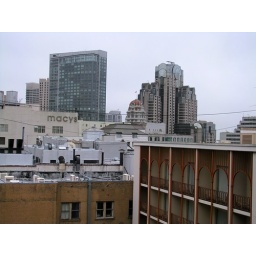
View from our 8th floor window (Room 806) at the King George Hotel in San Francisco.